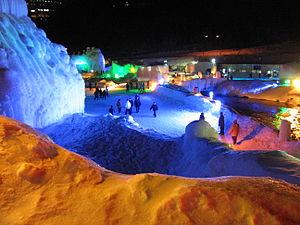
Kamikawa est un bourg du district de Kamikawa, situé dans la sous-préfecture de Kamikawa, sur l'île de Hokkaidō, au Japon.